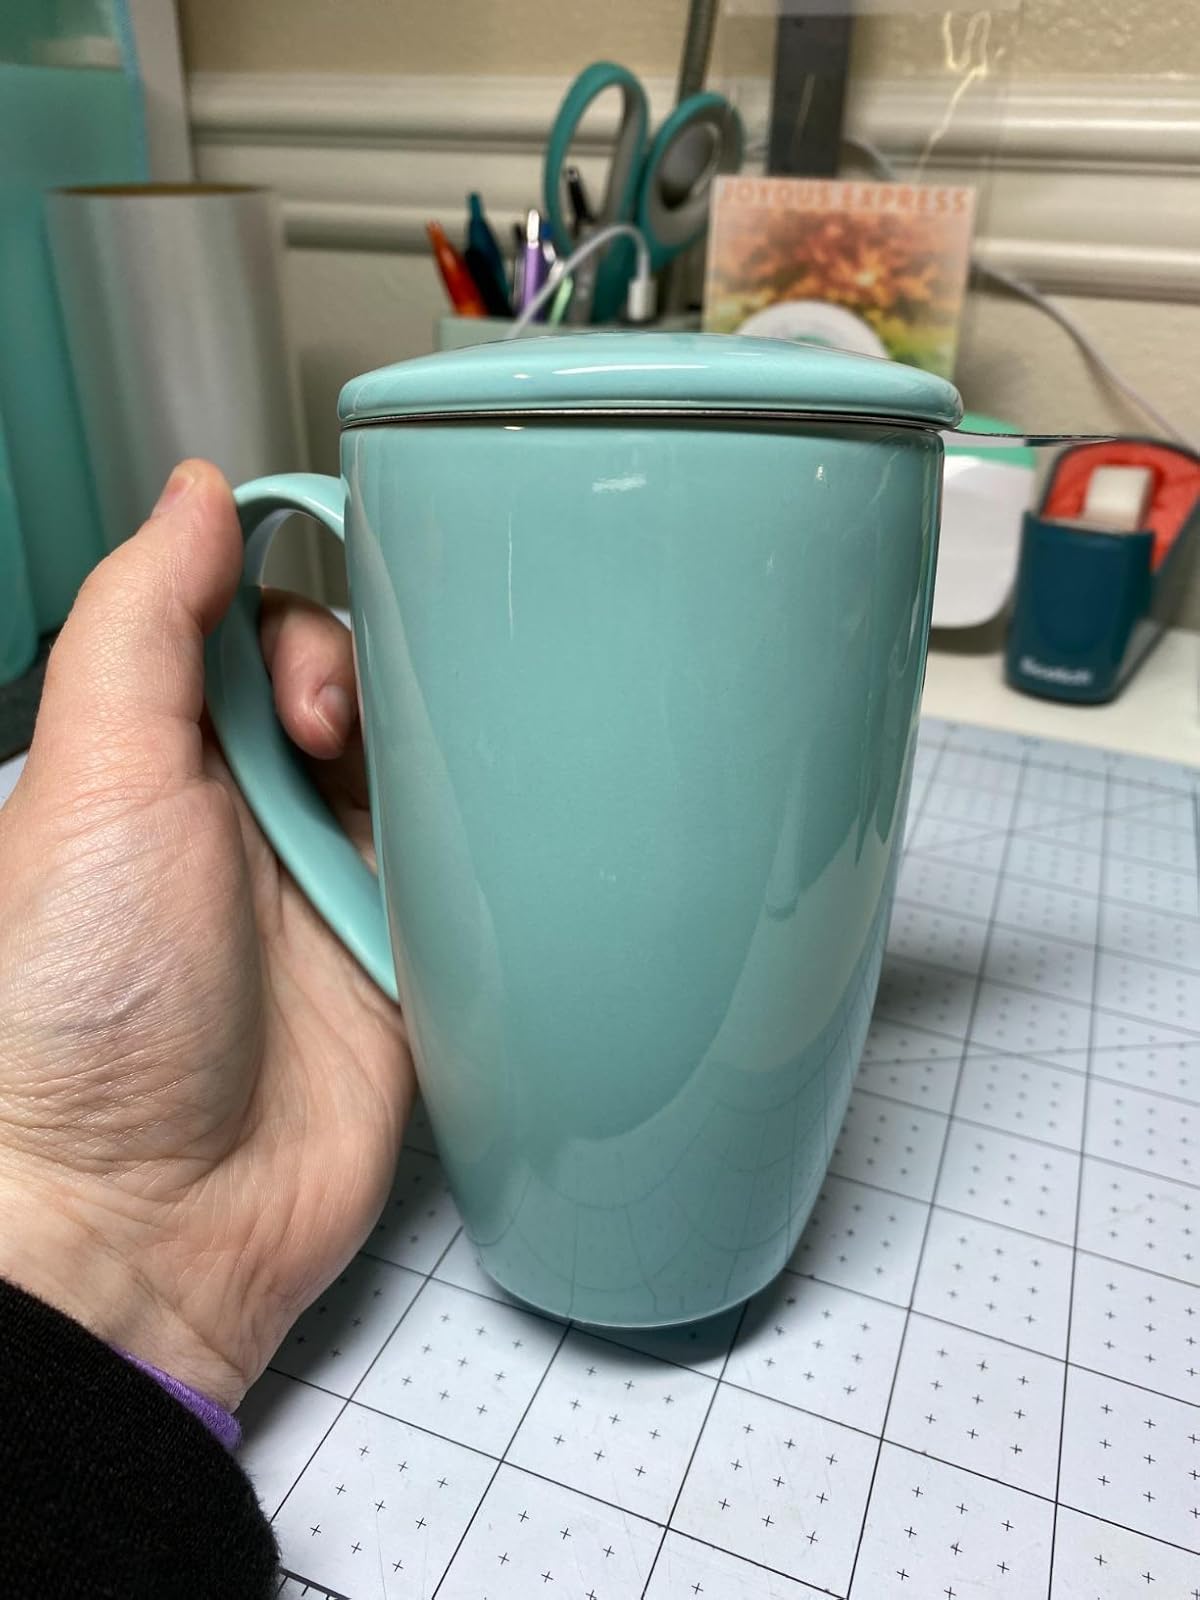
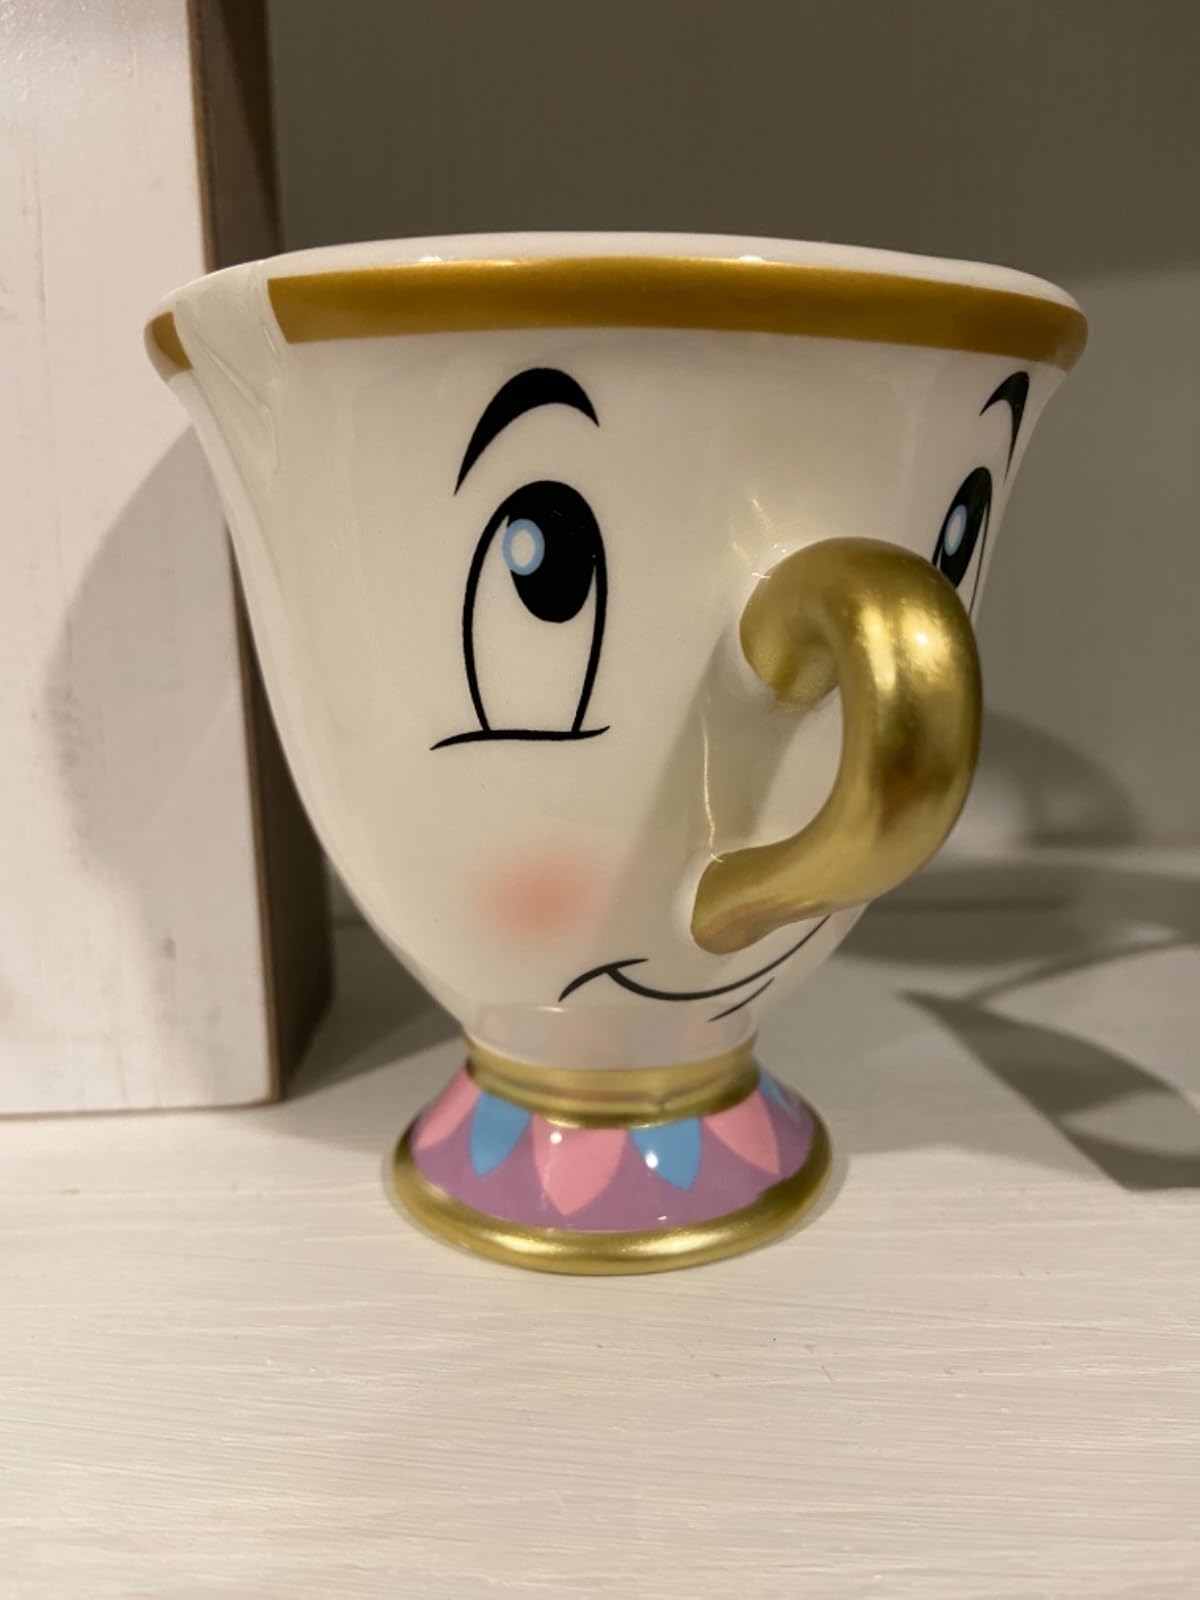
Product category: items_mug
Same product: no